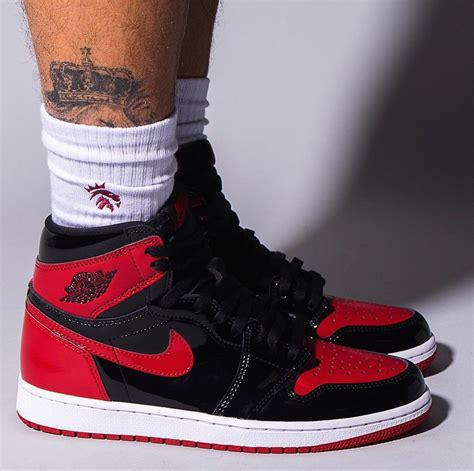
Brand: Jordan
Model: 1 OG